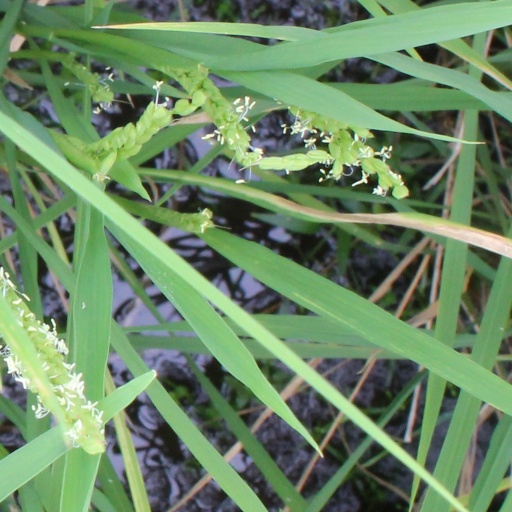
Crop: rice